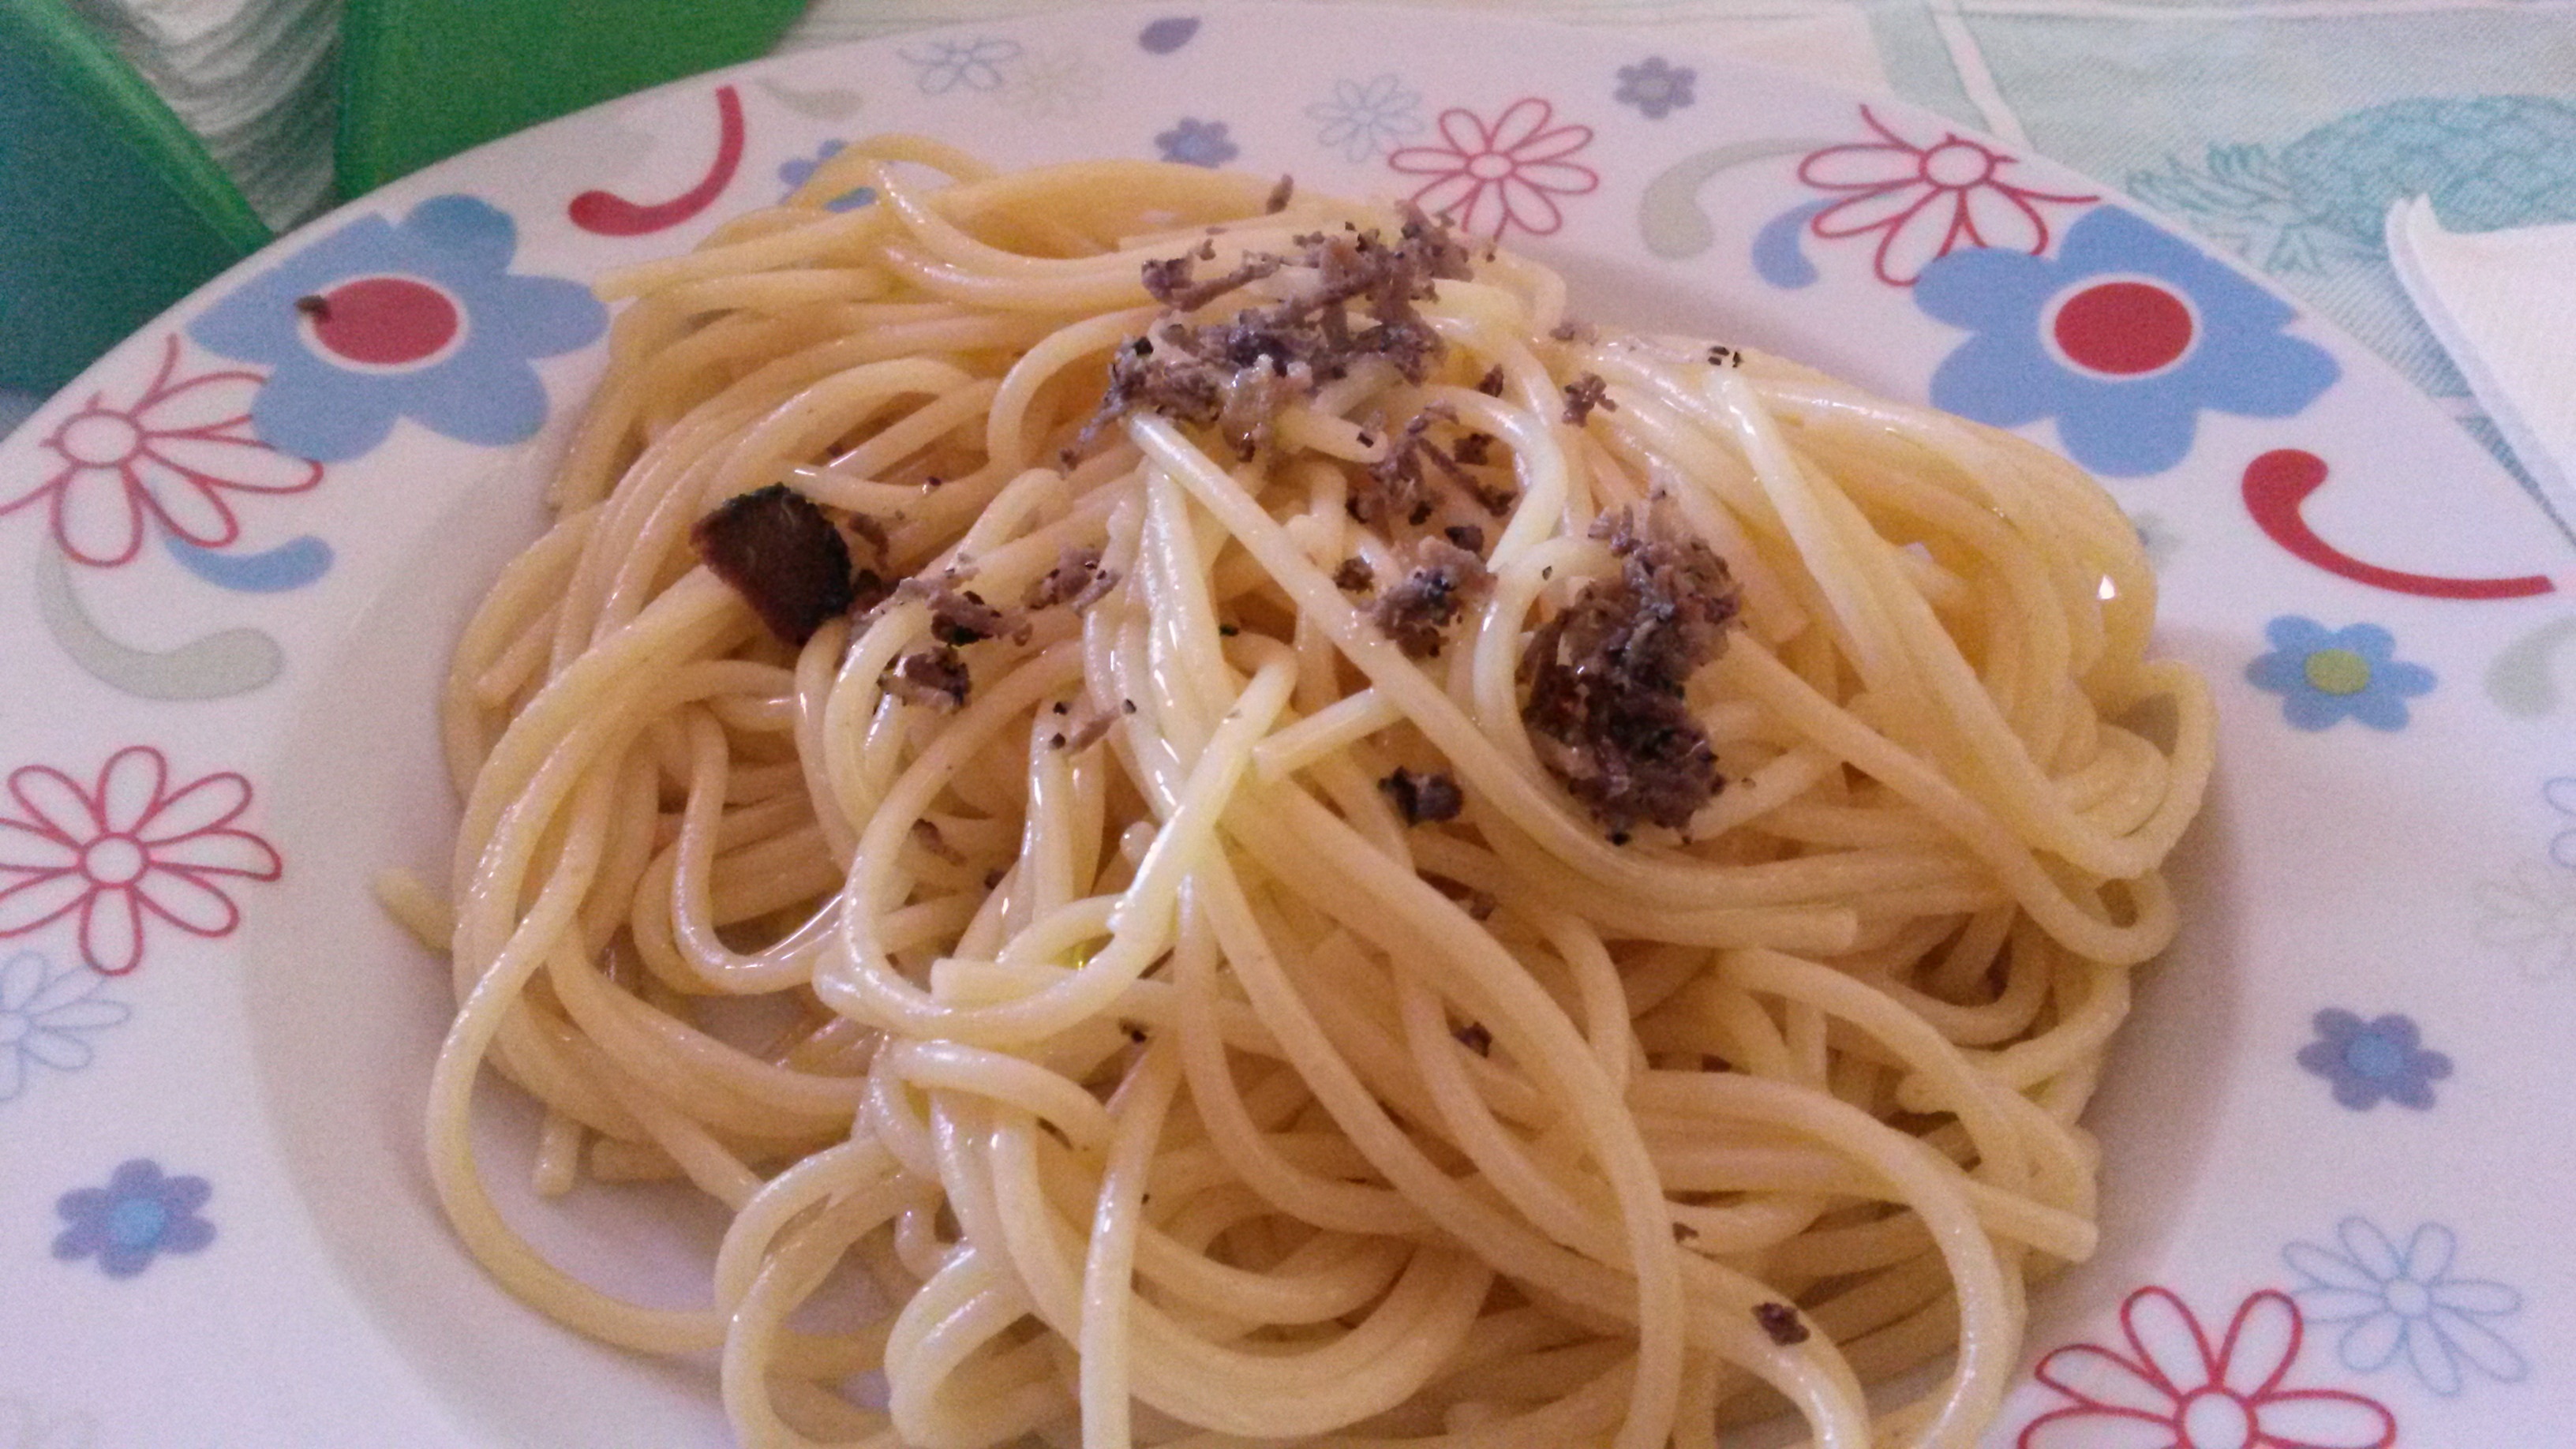
table, dish, food, kitchen, italy, recipe, eat, lunch, cuisine, pasta, cook, foods, spaghetti, gastronomy, italian, truffle, alimentari, italian food, chinese noodles, carbonara, an ingredient, european food, bucatini, capellini, spaghetti aglio e olio, naporitan, pici, bigoli